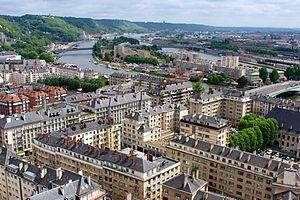
Vue de Rouen depuis la cathédrale Notre-Dame de Rouen en direction de la rue de la République, du pont Corneille et de l’île Lacroix
L'unité urbaine de Rouen est une unité urbaine française interdépartementale centrée sur la ville de Rouen, préfecture de la Seine-Maritime et chef-lieu de la région Normandie. Composée de 50 communes, c'est par sa population, la douzième agglomération française. Elle forme le pôle urbain d'une aire urbaine de 277 communes, l'aire urbaine de Rouen.